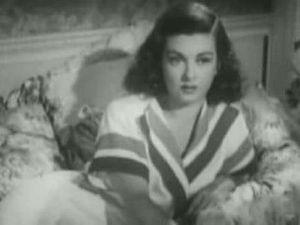
Joan Bennett, née le 27 février 1910 à Palisades et morte le 7 décembre 1990 à Scarsdale d’une crise cardiaque, était une actrice et productrice américaine